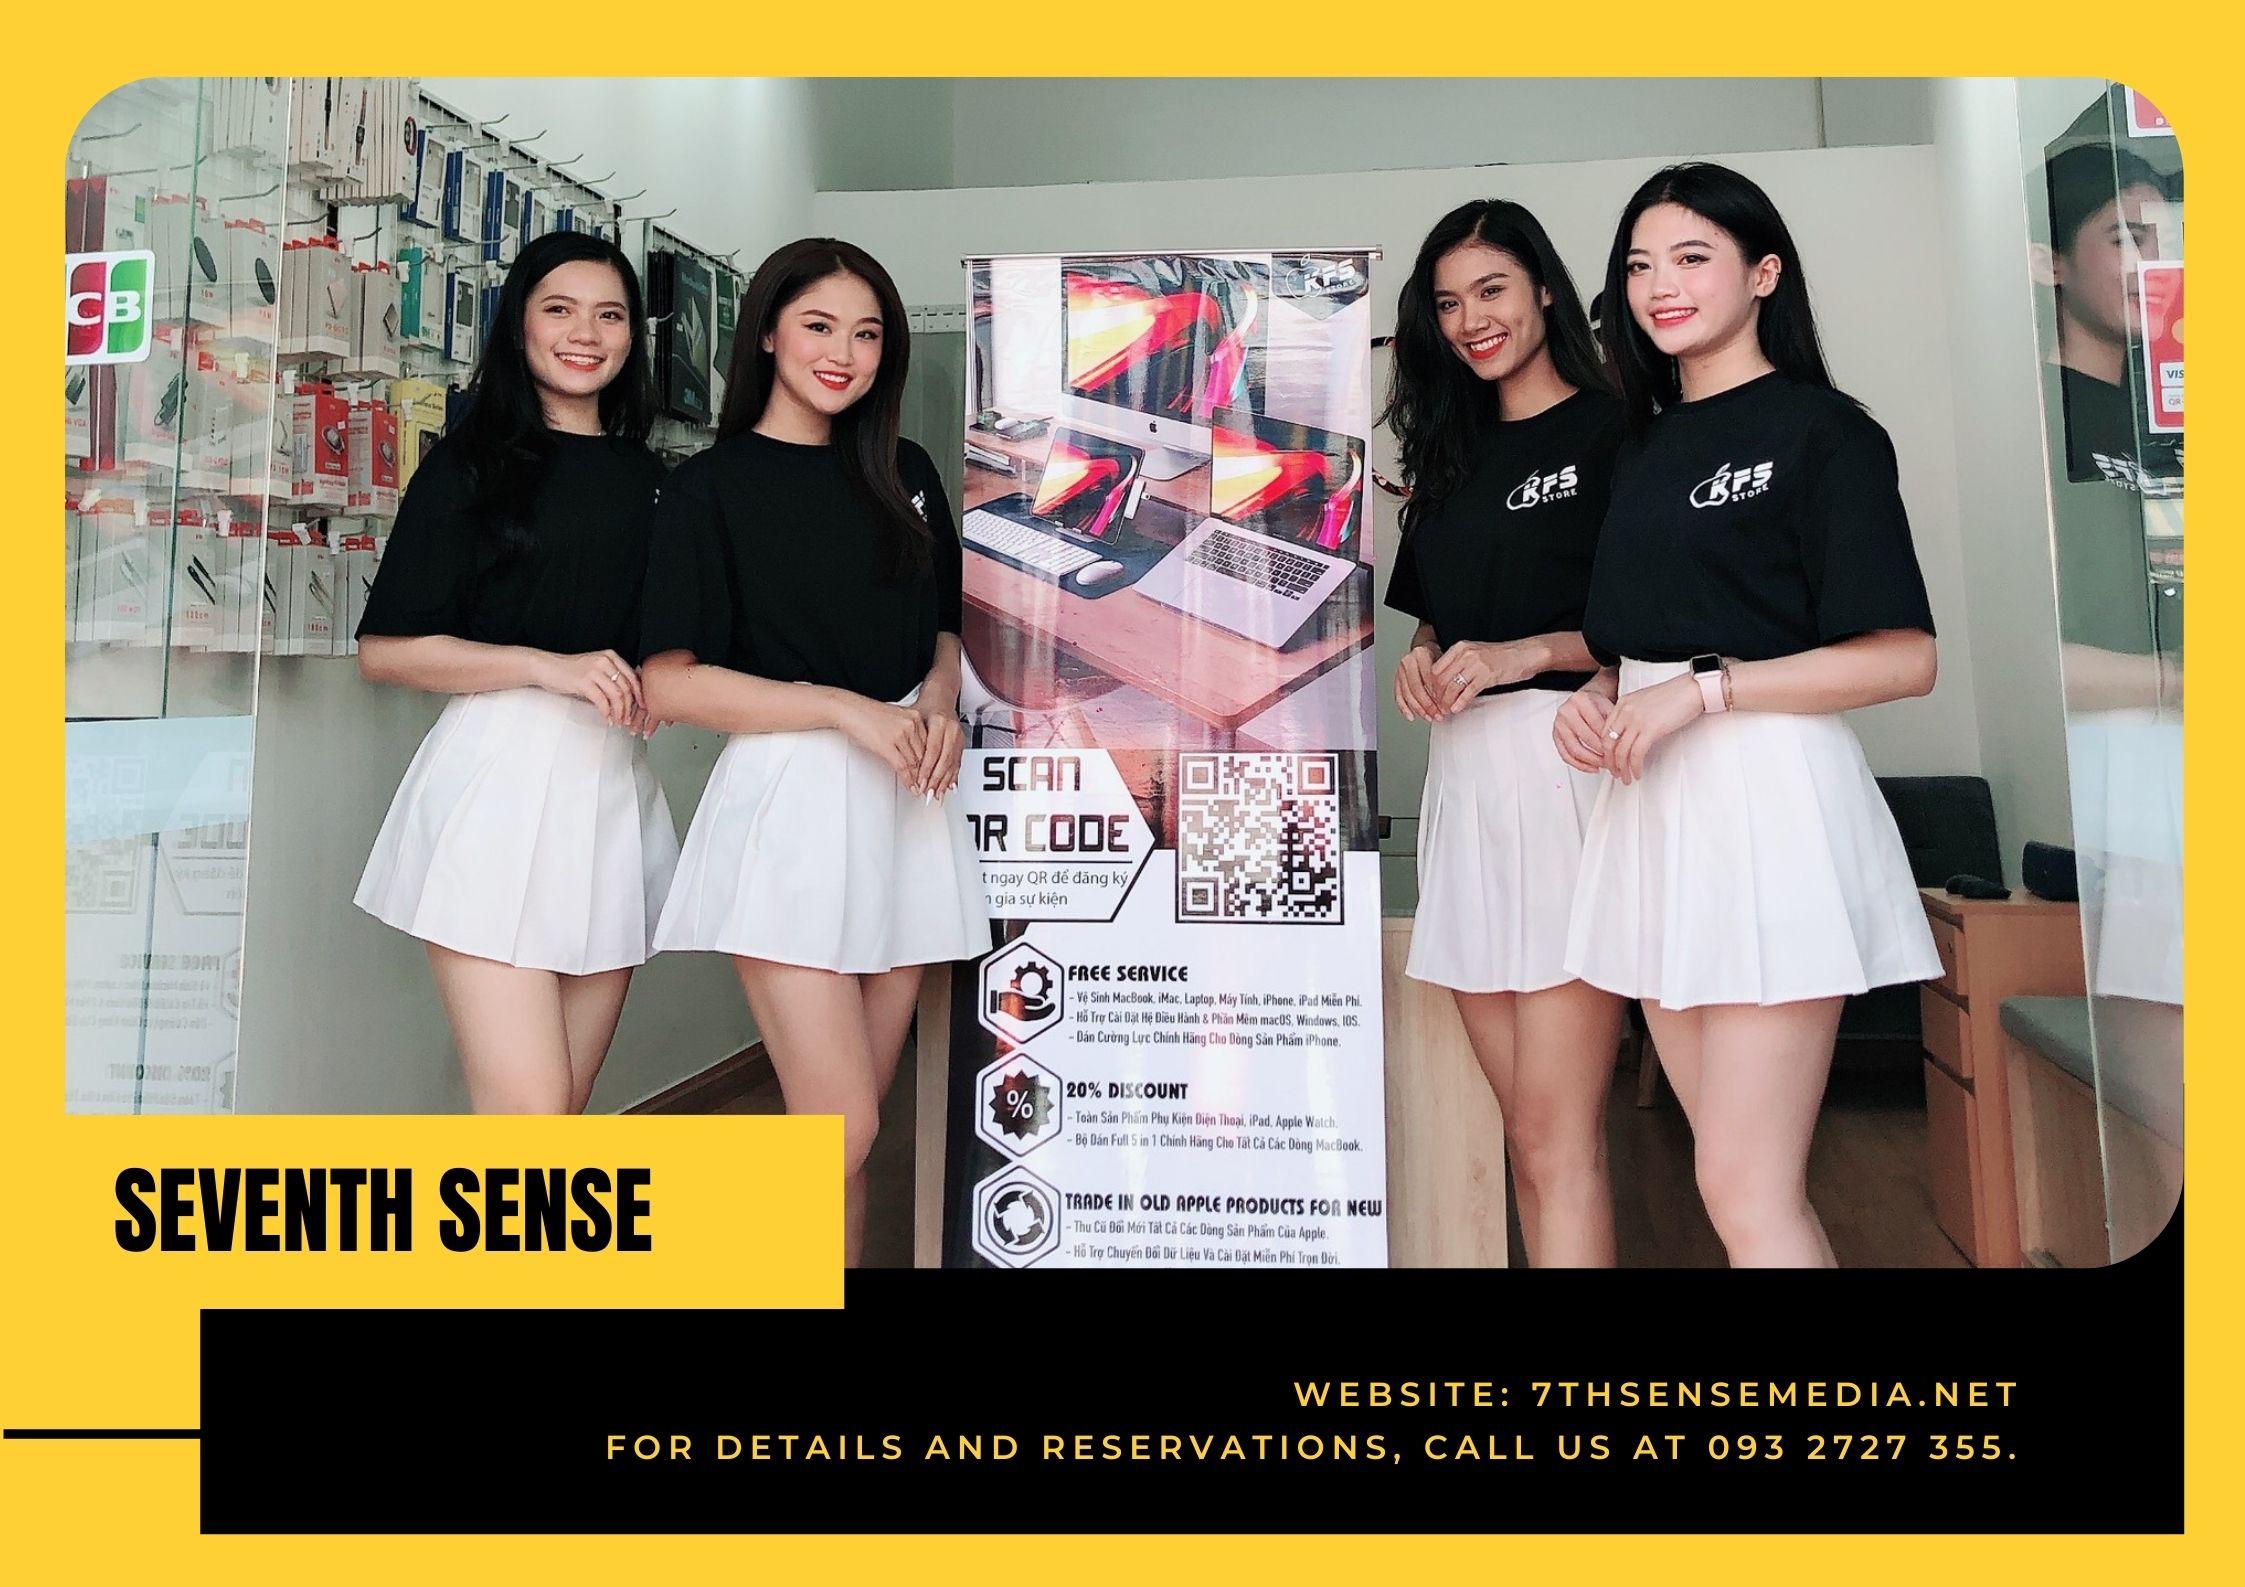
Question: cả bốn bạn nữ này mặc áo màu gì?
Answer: cả bốn bạn đều mặc áo màu đen